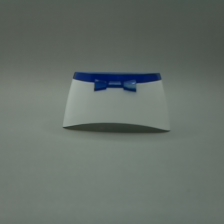
Color: white/transparent
Cap type: flip-top cap